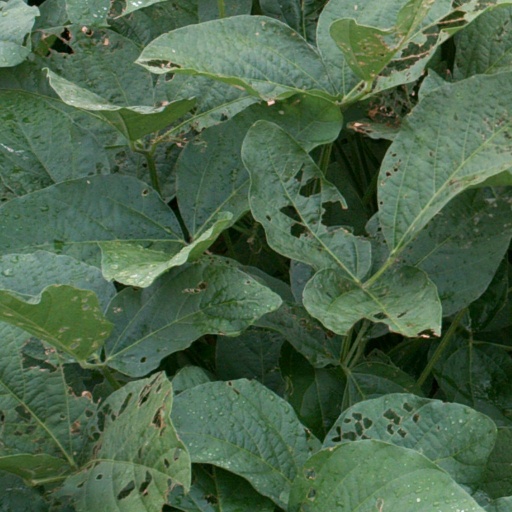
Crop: soybean